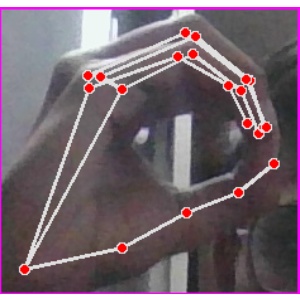
अक्षर: ठ